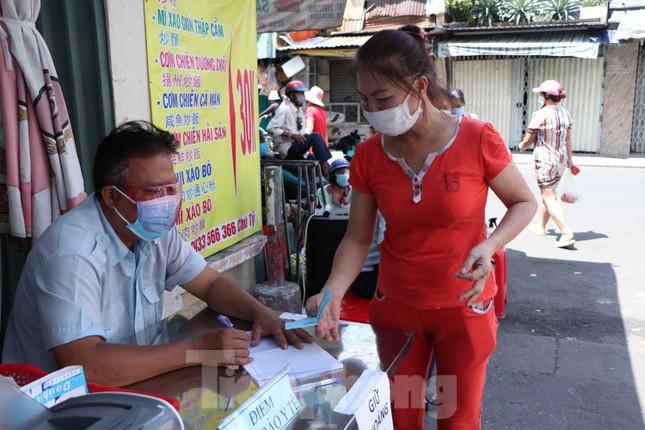
ở bên cái bàn có sự xuất hiện của một người phụ nữ mặc áo đỏ